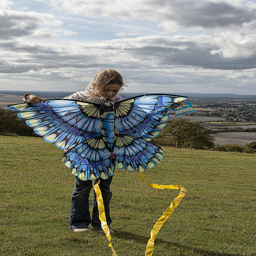
A woman holding a kite fashioned to resemble a butterfly.
A girl holding a butterfly kite in a field.
A young girl holds her colorful butterfly kite.
A young girl unfolding a butterfly shaped kite.
a person holding a kite in the shape of a butterfly